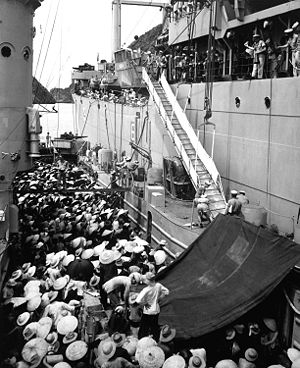
Genevekonferencen (1954)
USS Montague tager med flygtninge syd over fra Haiphong i august 1954.
Genevekonferencen i 1954 var en international fredskonference om de væbnede konflikter i Korea, Fransk Indokina og Vietnam, der blev afholdt i Geneve 26. april – 21. juli 1954.